Pick-Staiger Concert Hall

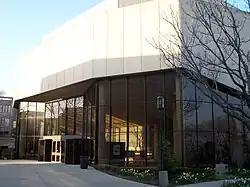

Pick-Staiger Concert Hall is a concert hall on the campus of Northwestern University in Evanston, Illinois. The hall was donated by hotel executive Albert Pick Jr. and his brother-in-law Charles Staiger, and named for Corinne Frada Pick, Pick's wife, and Albert Pick's sister Pauline Pick Staiger, Staiger's late wife. The building was constructed mostly from precast concrete and glass and seats. All 1003 seats have an unobstructed view of the stage. It also includes thirty plastic dish-shaped panels over the stage. There is also adjustable acoustical drapery which can be adjusted to meet the particular requirements of each performance.